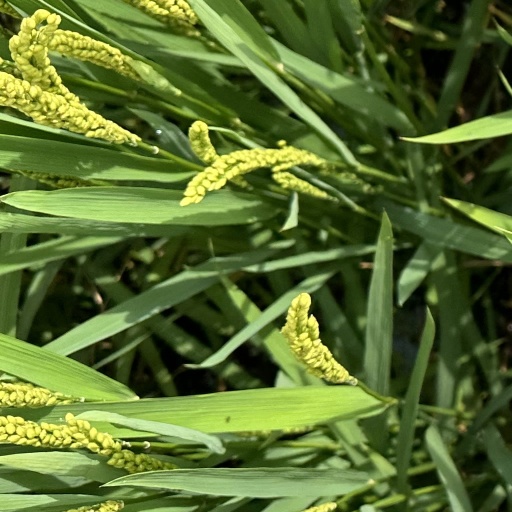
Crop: rice